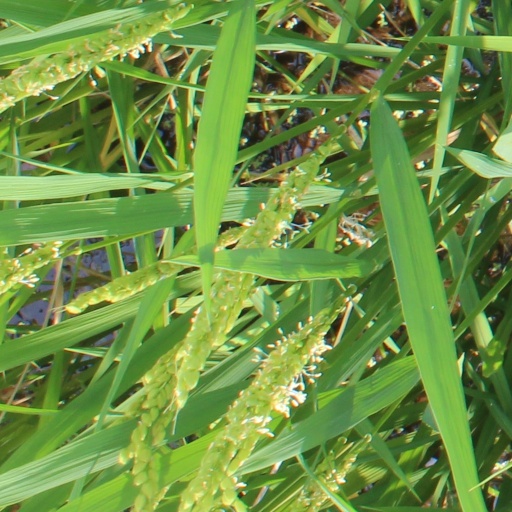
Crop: rice